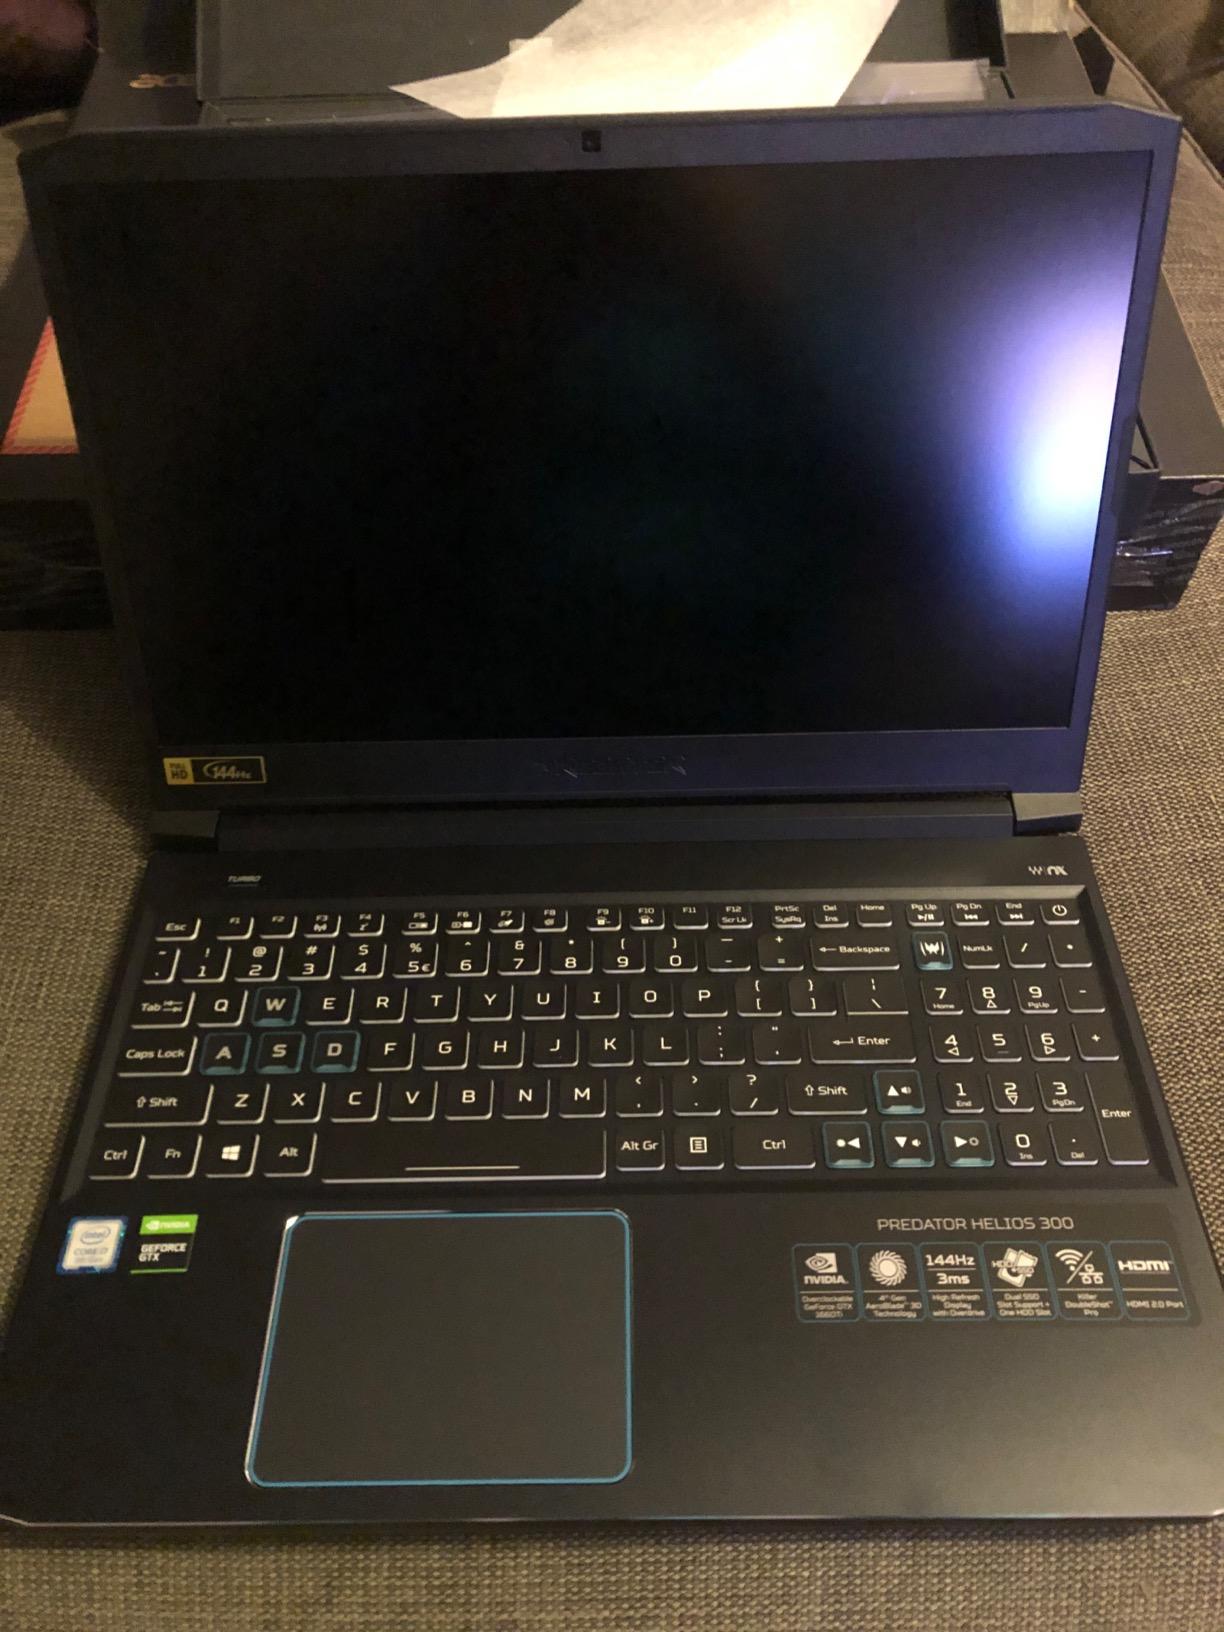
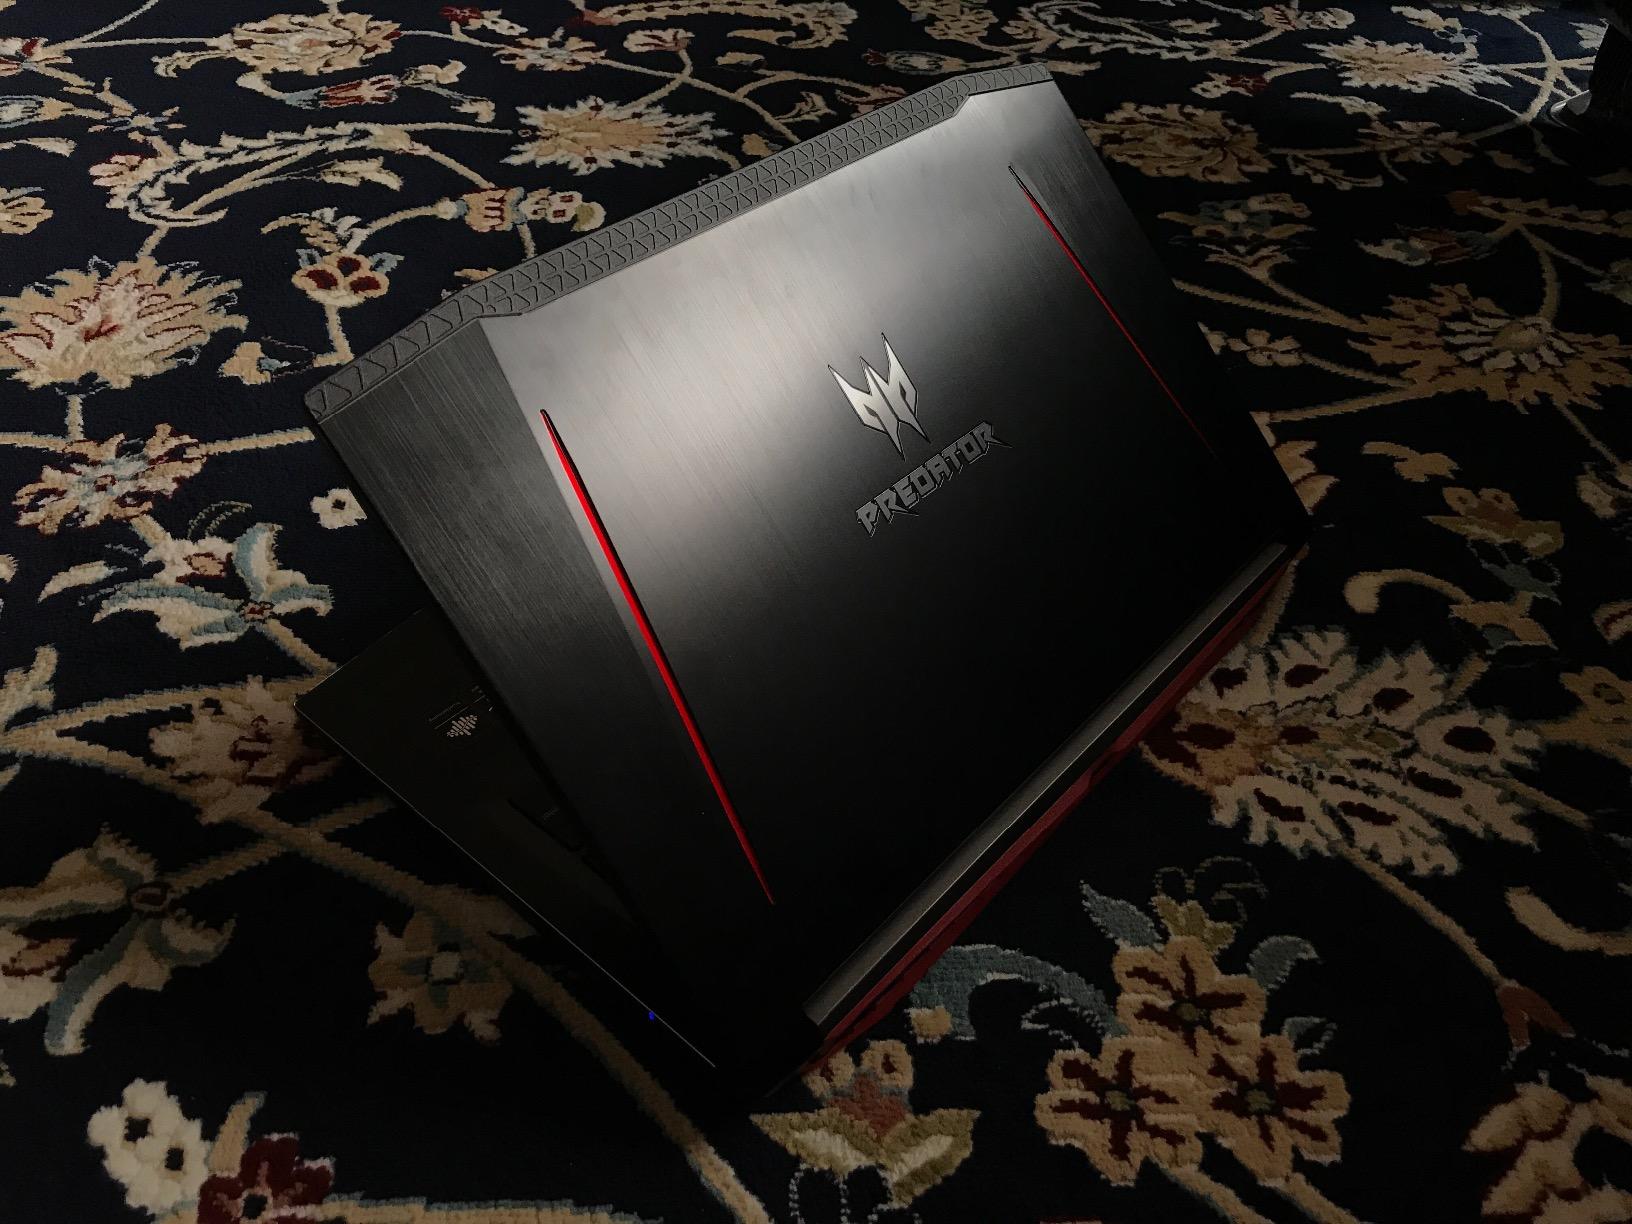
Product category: laptop
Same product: no